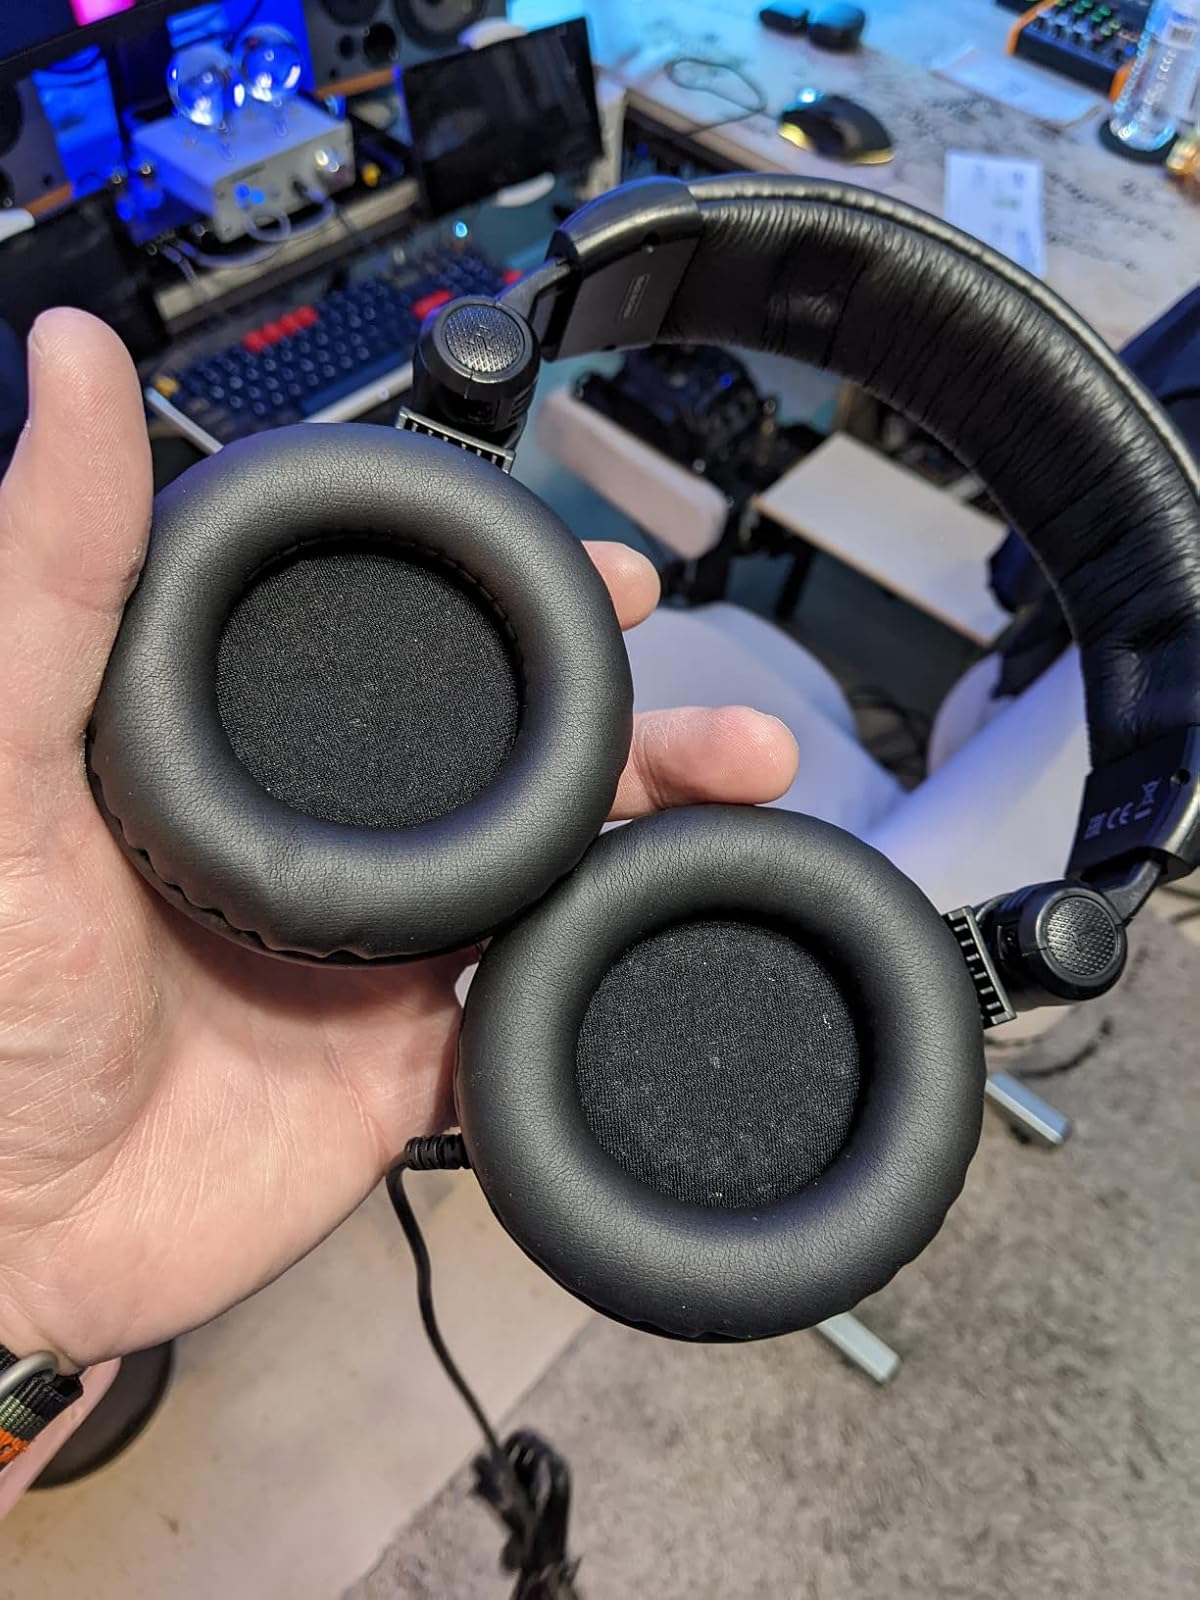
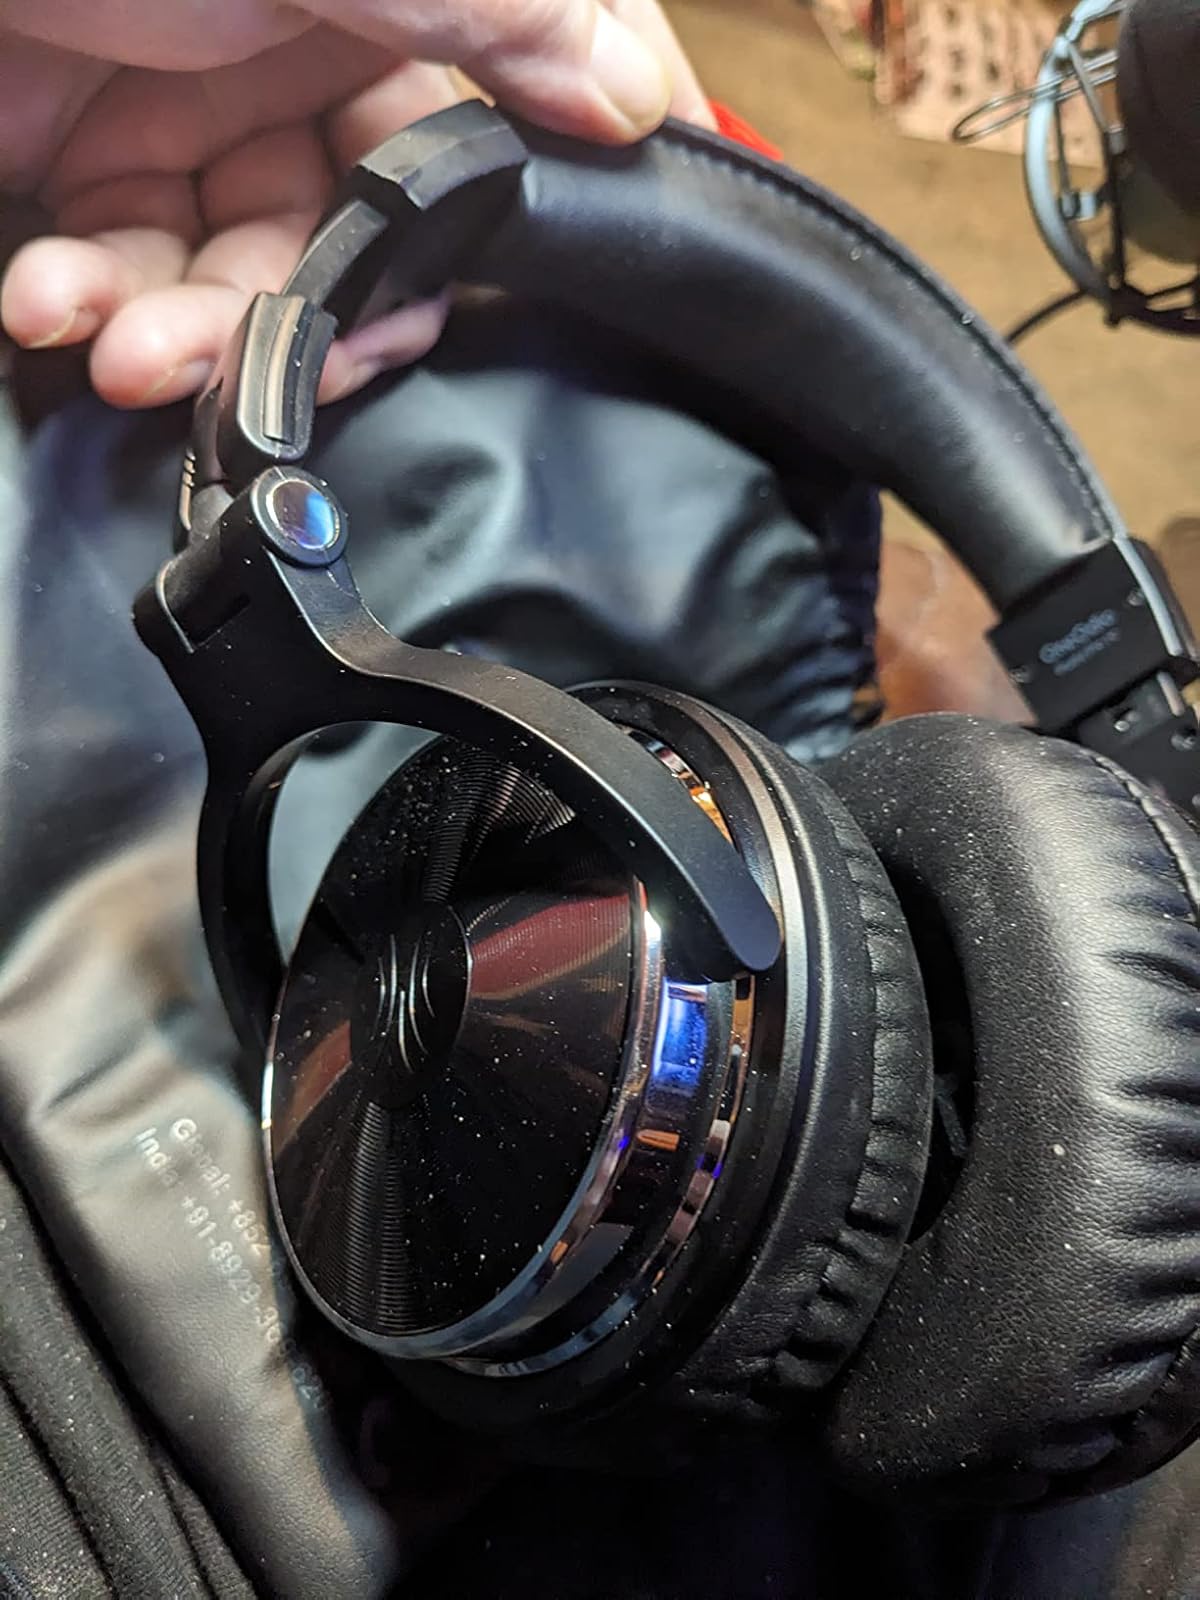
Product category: headphones
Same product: no